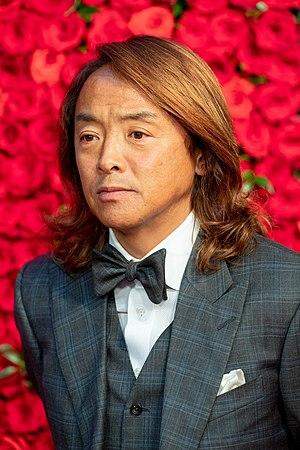
Tsuyoshi Kitazawa est un joueur de football japonais.